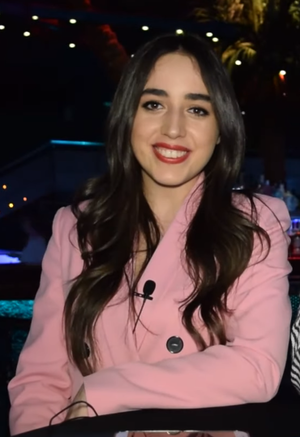
Srbuk, de son vrai nom Srbuhi Sargsyan, née le 3 avril 1994, est une chanteuse arménienne. Elle a été révélée suite à sa participation à la version arménienne de The X Factor, lors de la première saison, dont elle a terminé à la deuxième place. En 2018, elle participera à la huitième saison de The Voice of Ukraine, dont elle terminera quatrième lors de la finale. Elle a été sélectionnée pour représenter l'Arménie au Concours Eurovision de la chanson 2019, à Tel Aviv en Israël.